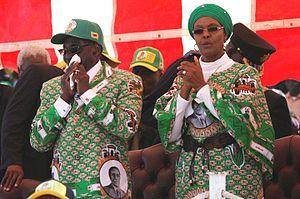
Le coup d’État de 2017 au Zimbabwe est une opération militaire menée par les généraux Constantino Chiwenga et Sibusiso Moyo, dans la nuit du 14 au 15 novembre 2017, à Harare, la capitale du Zimbabwe, dans le but allégué d'écarter des « criminels » de l'entourage du président du pays, Robert Mugabe, sans toutefois destituer ce dernier. Le coup d’État est suivi le 18 novembre par une grande manifestation pour la démission de Mugabe, la plus grande au Zimbabwe depuis son indépendance en 1980. Après plusieurs jours de pression de la part de l'armée et de son entourage politique, Robert Mugabe démissionne formellement l'après-midi du 21 novembre 2017. Son ancien vice-président Emmerson Mnangagwa devient président le 24 novembre 2017.
Robert Mugabe, né le 21 février 1924 à Kutama en Rhodésie du Sud et mort le 6 septembre 2019 à Singapour, est un homme d'État zimbabwéen. Il est Premier ministre de 1980 à 1987 et président de la République de 1987 à 2017.